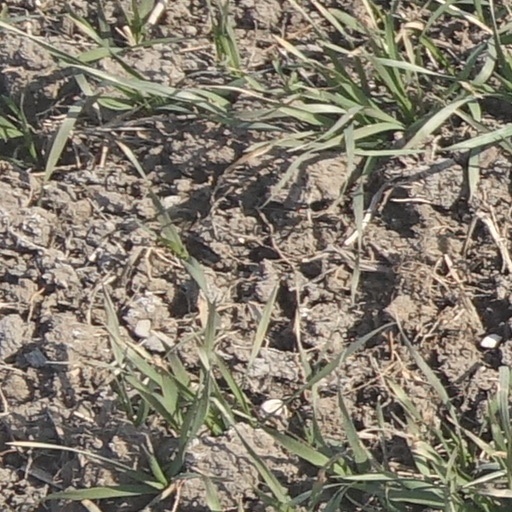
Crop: wheat